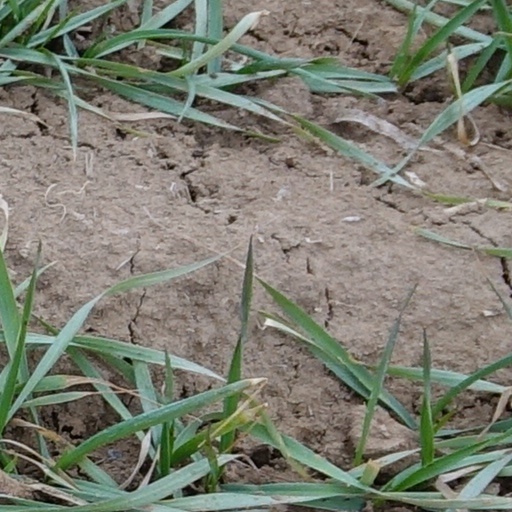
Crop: wheat